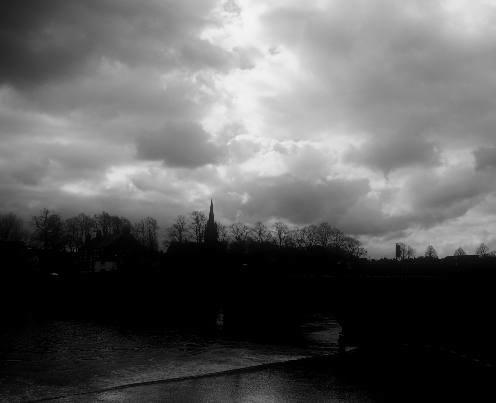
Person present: No